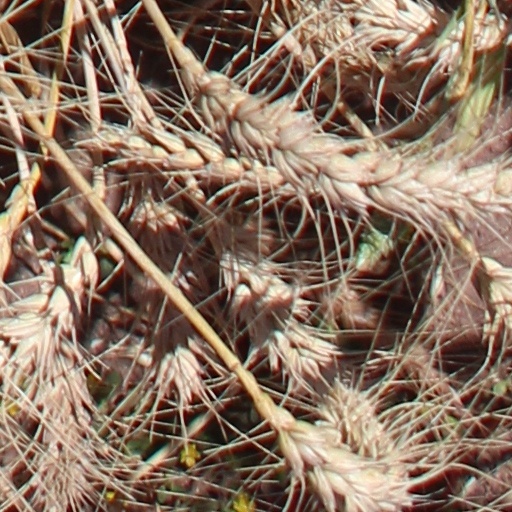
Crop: wheat